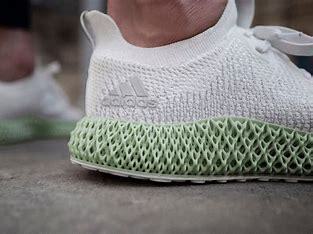
Brand: Adidas
Model: 4D